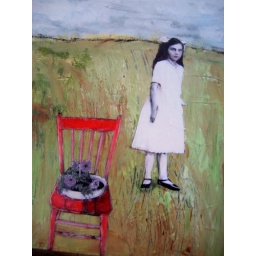
a red chair with coloured petunias was in order